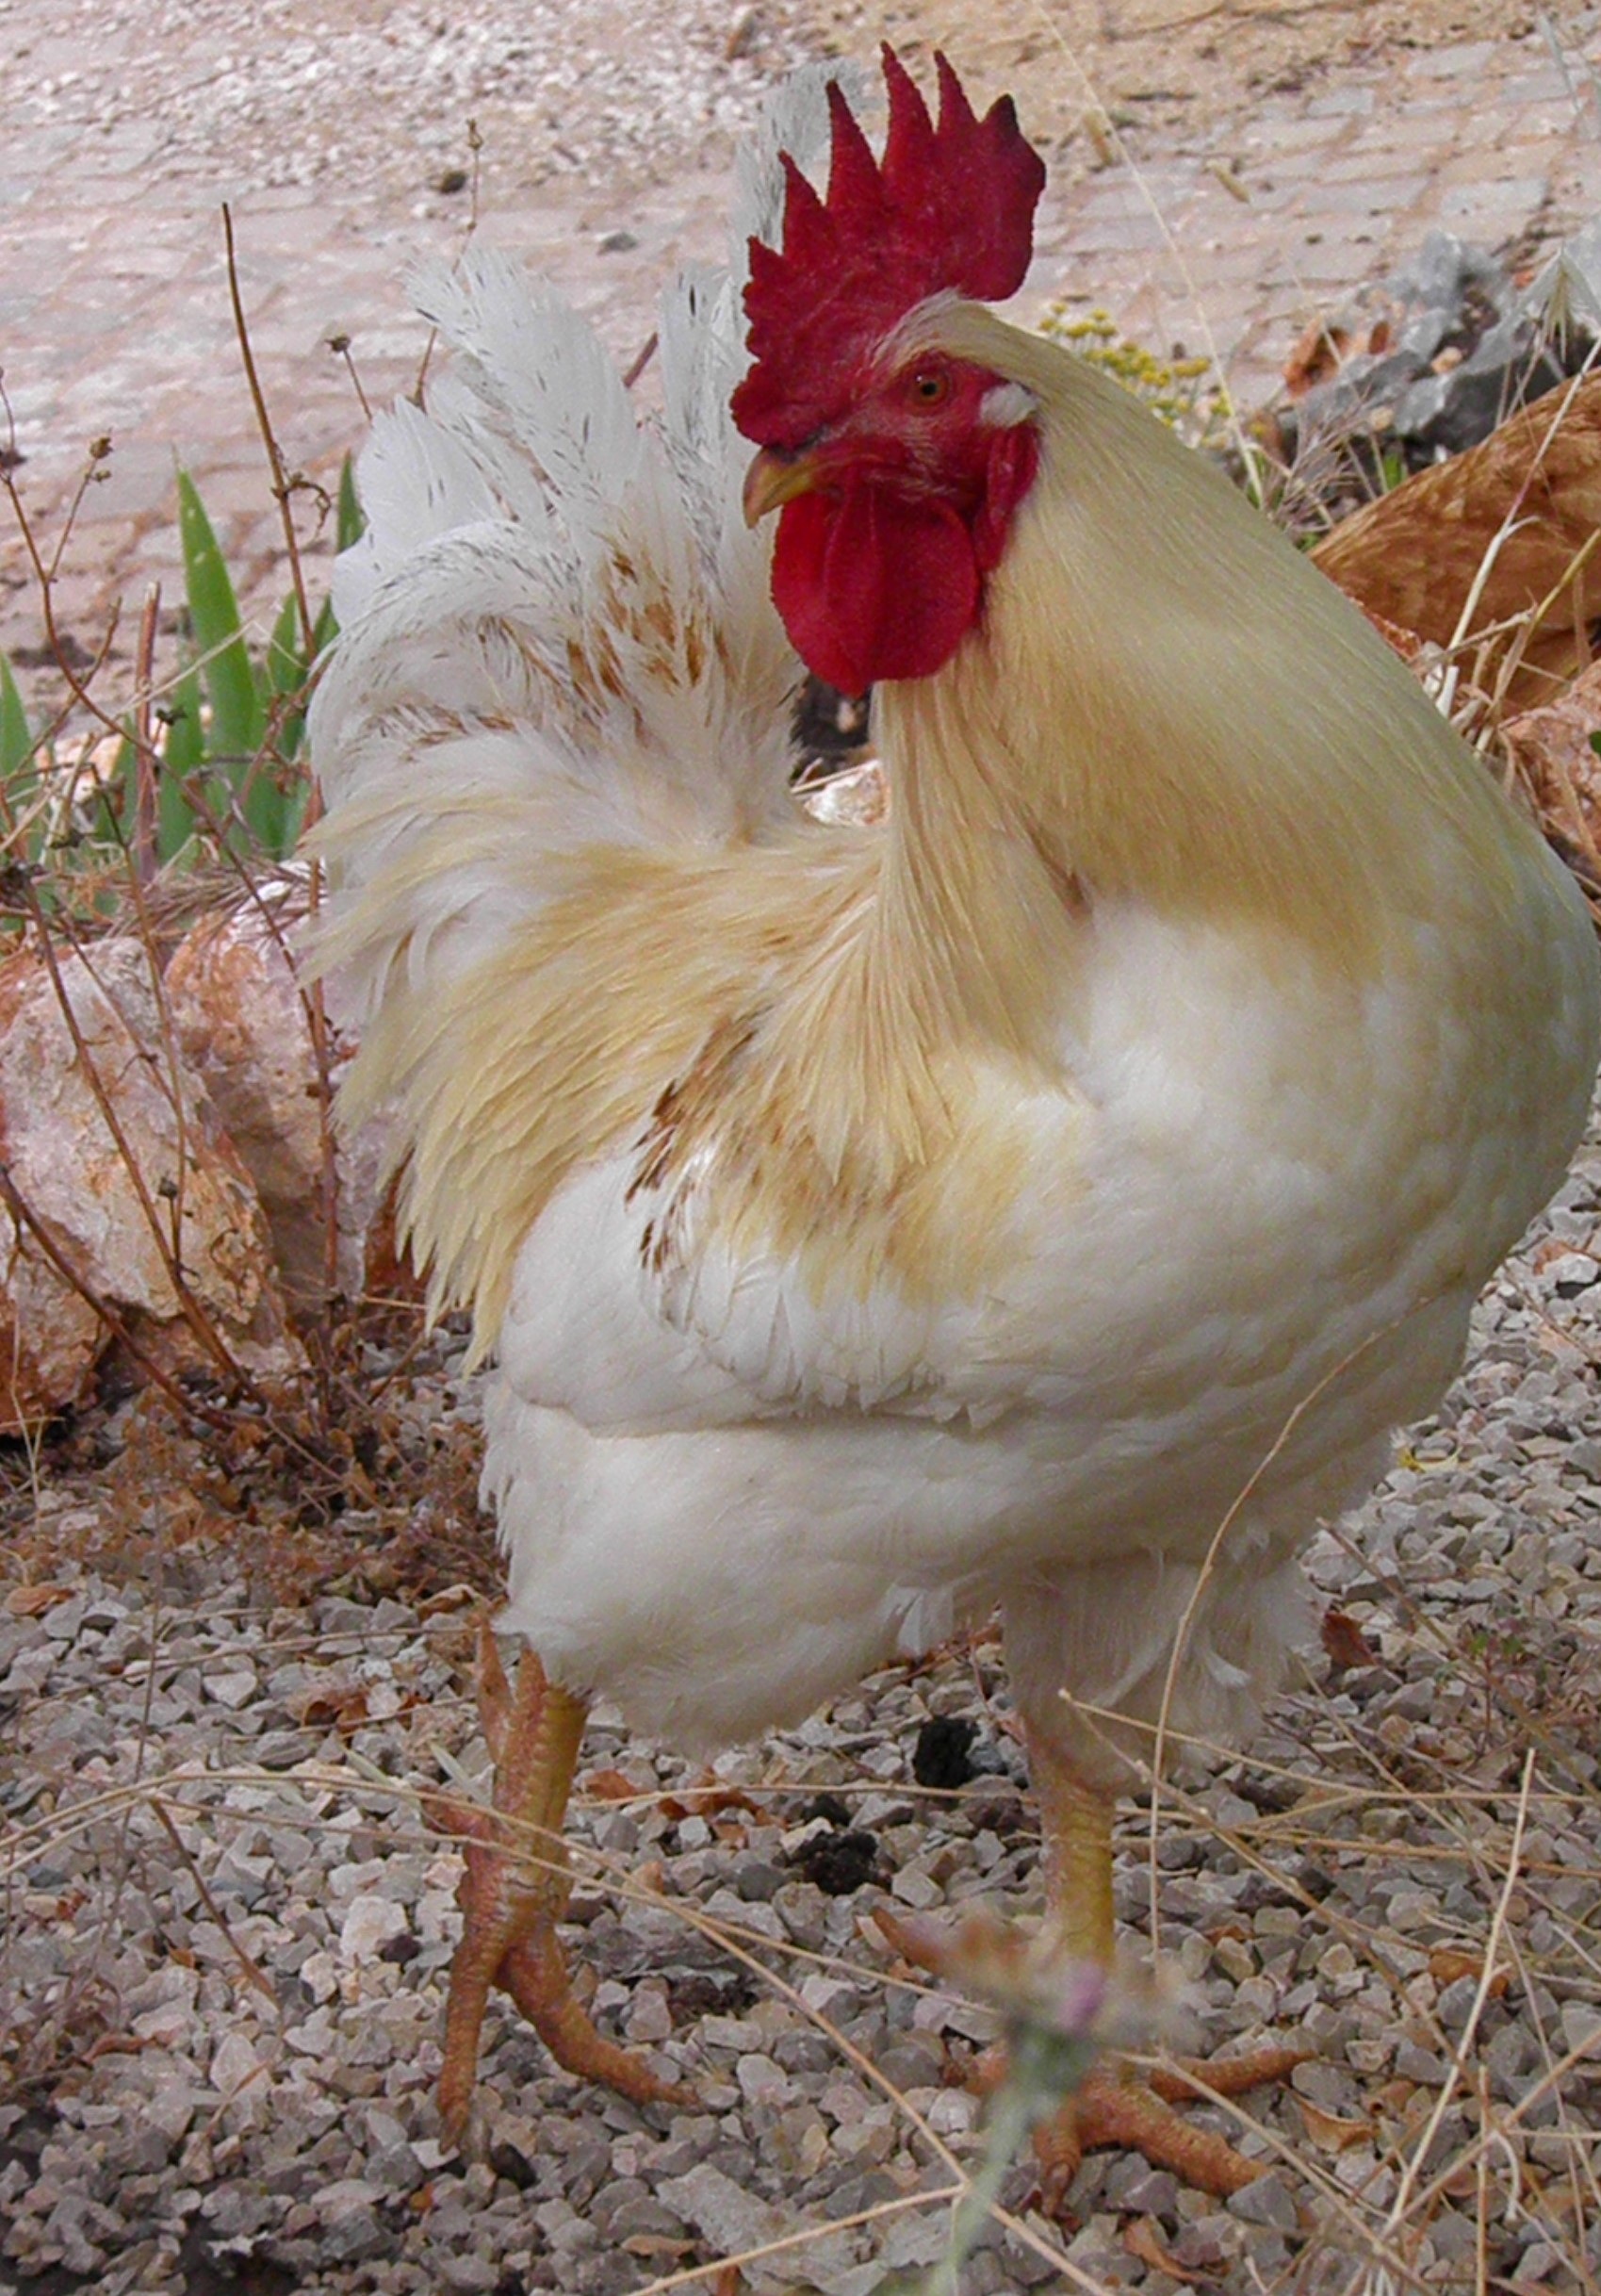
bird, wing, white, farm, animal, male, standing, rural, food, beak, livestock, agriculture, chicken, fowl, fauna, cockerel, rooster, poultry, galliformes, vertebrate, domestic, chick, phasianidae